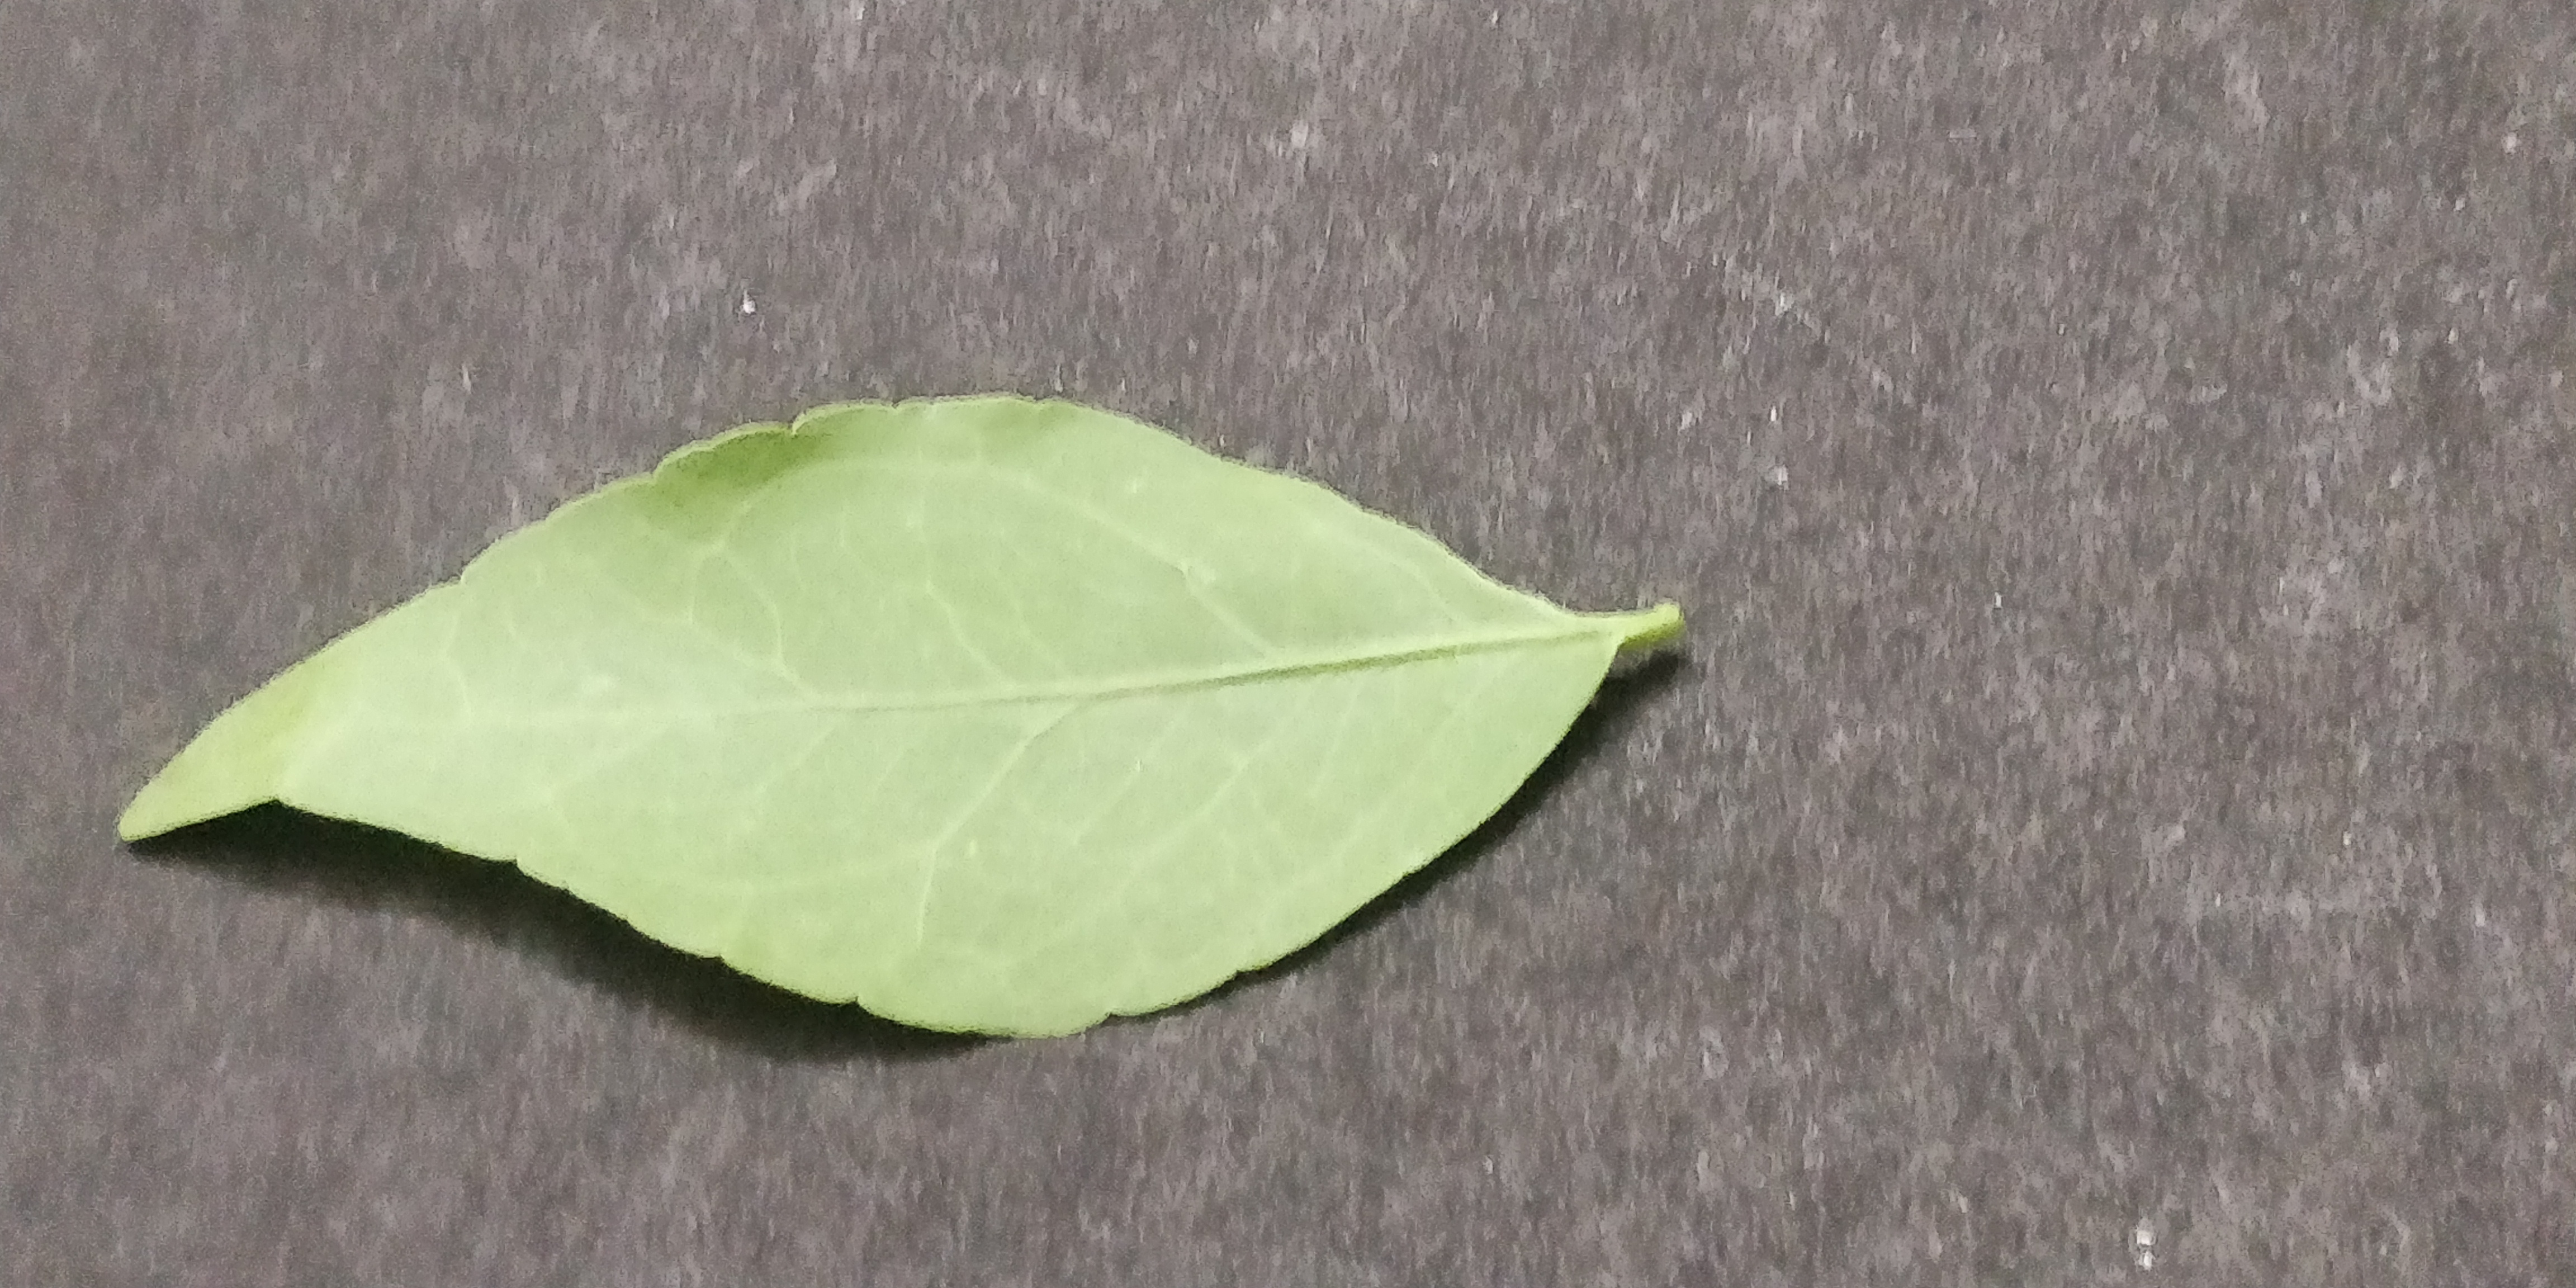
Plant species: Bael